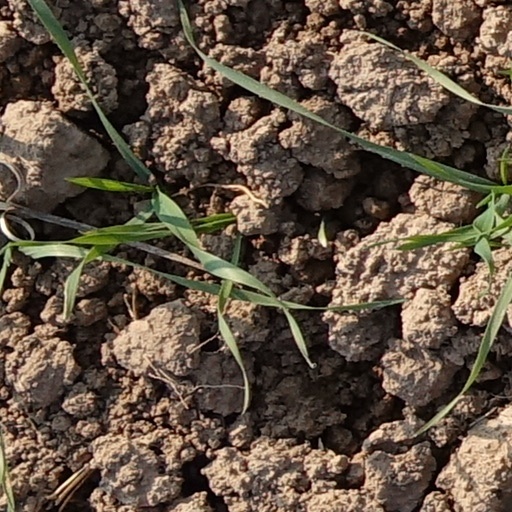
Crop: wheat